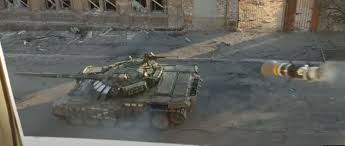
Label: Tank